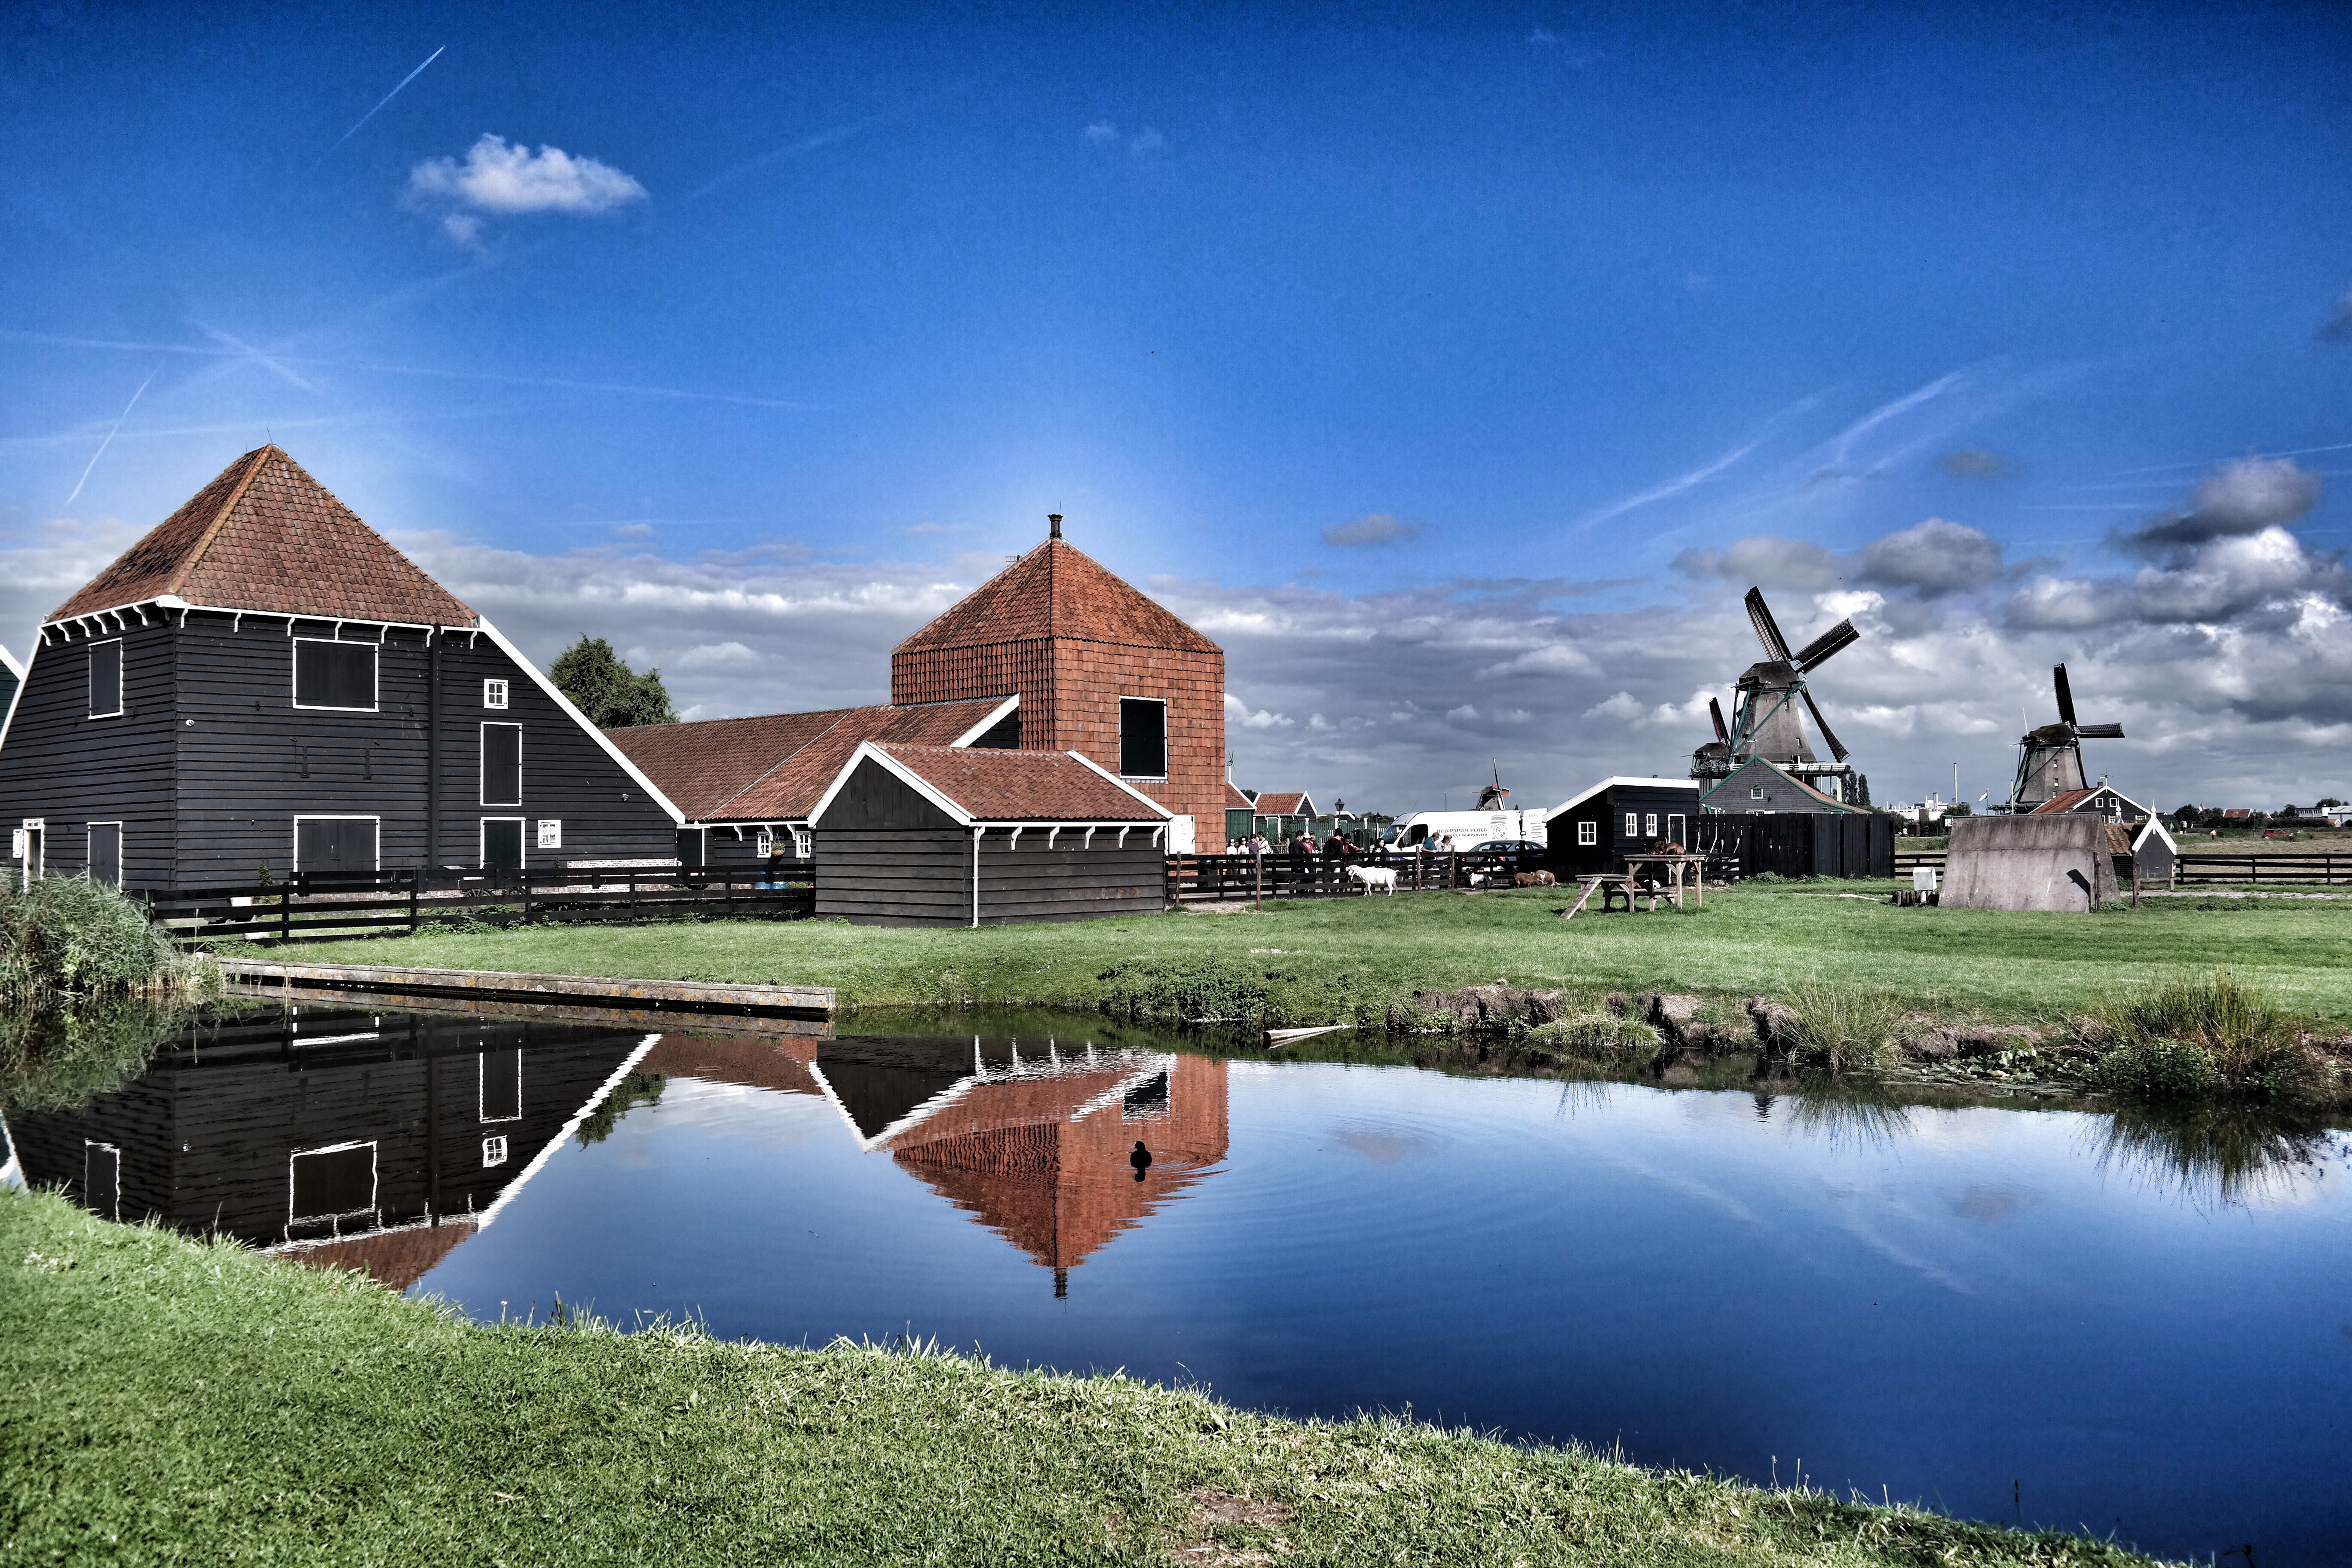
landscape, water, grass, fence, cloud, architecture, sky, wood, farm, lawn, countryside, house, lake, building, chateau, barn, home, summer, travel, rural, reflection, scenic, landmark, agriculture, outdoors, mill, daylight, grassland, estate, windmills